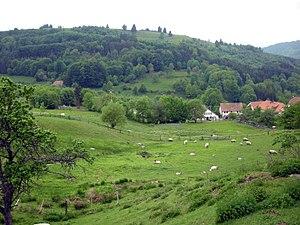
Ban de la Roche est le nom d'une ancienne seigneurie puis comté dont le siège administratif a été le château de la Roche et ensuite celui de Rothau.